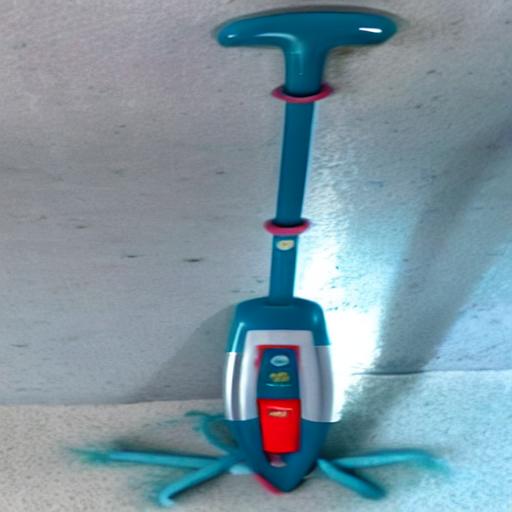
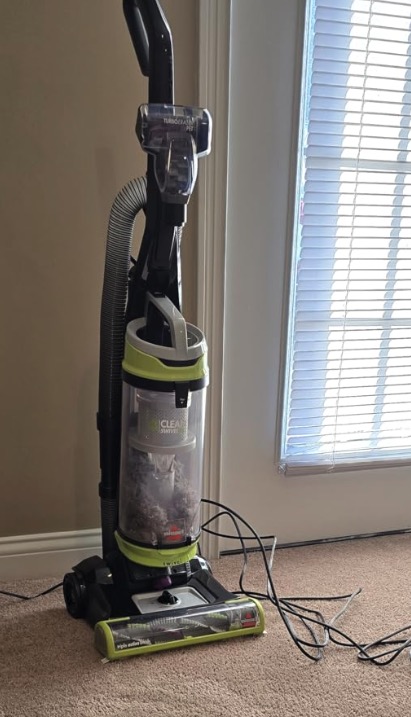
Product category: items_vacuum
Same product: no